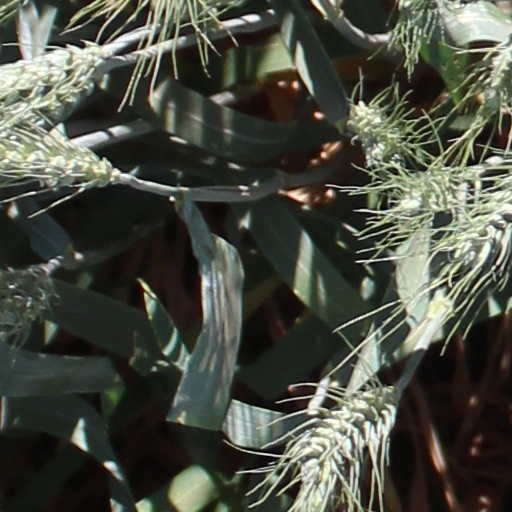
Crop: wheat